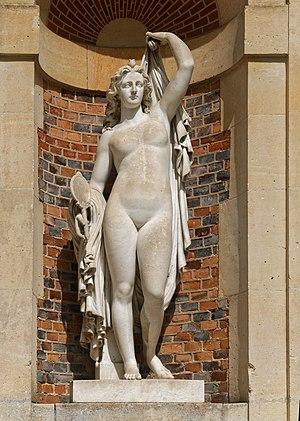
Noël Jules Girard, né le 22 août 1816 à Paris et mort le 15 décembre 1886 dans la même ville, est un sculpteur français.